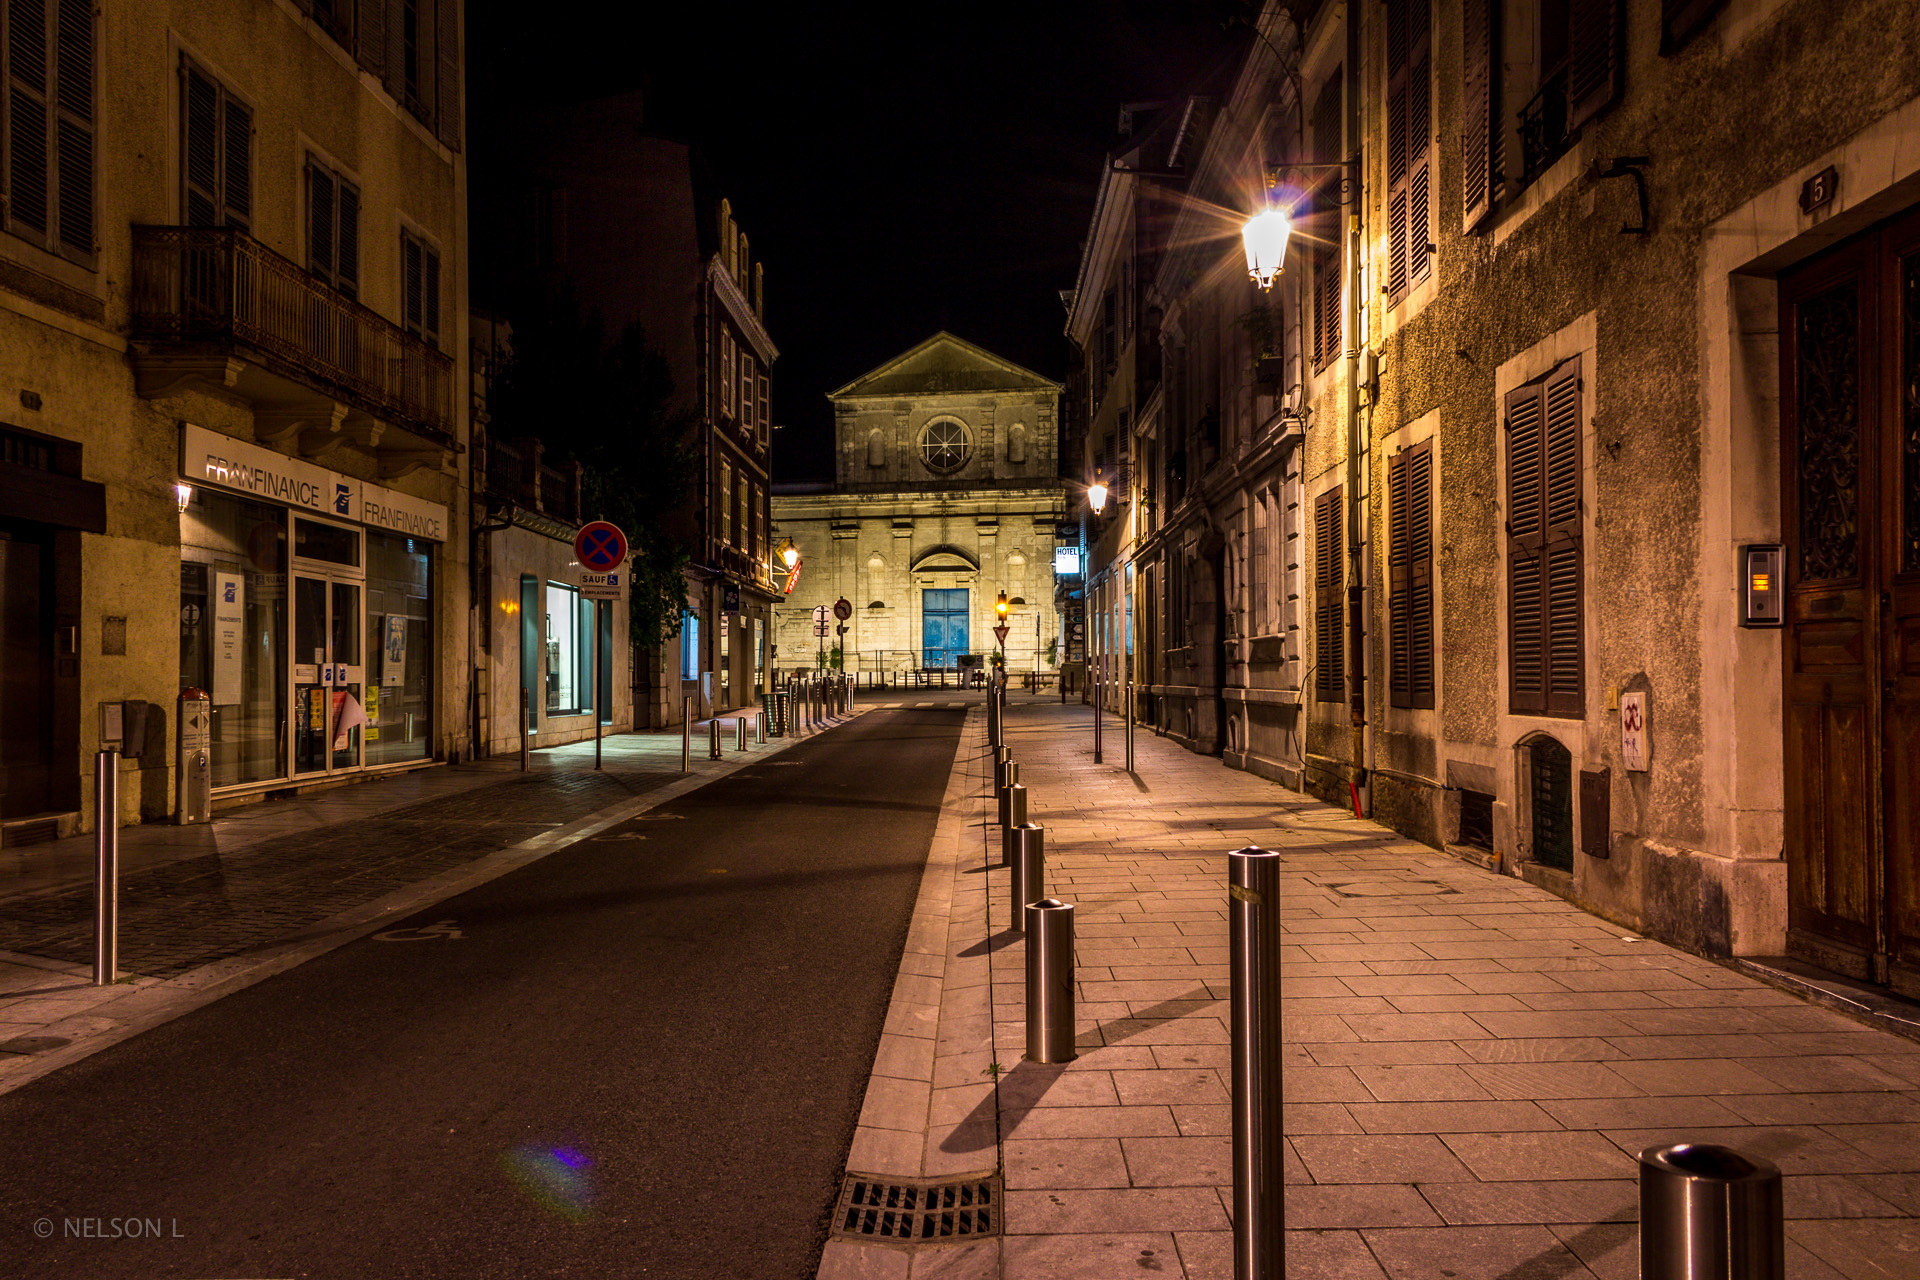
beach, landscape, water, nature, mountain, snow, light, architecture, people, girl, woman, sunset, road, white, street, night, camera, photography, flower, town, alley, city, urban, film, photo, cityscape, downtown, vacation, travel, explore, france, evening, portrait, food, cat, nyc, color, macro, show, canon, holiday, darkness, professional, nikon, black, garden, trip, football, lane, lighting, flowers, photos, flickr, bw, blackandwhite, family, candid, hdr, best, fun, friends, infrastructure, hot, party, new, famous, interesting, test, most, popular, search, pau, pyrenees, pirineus, ferias, neighbourhood, urban area, human settlement